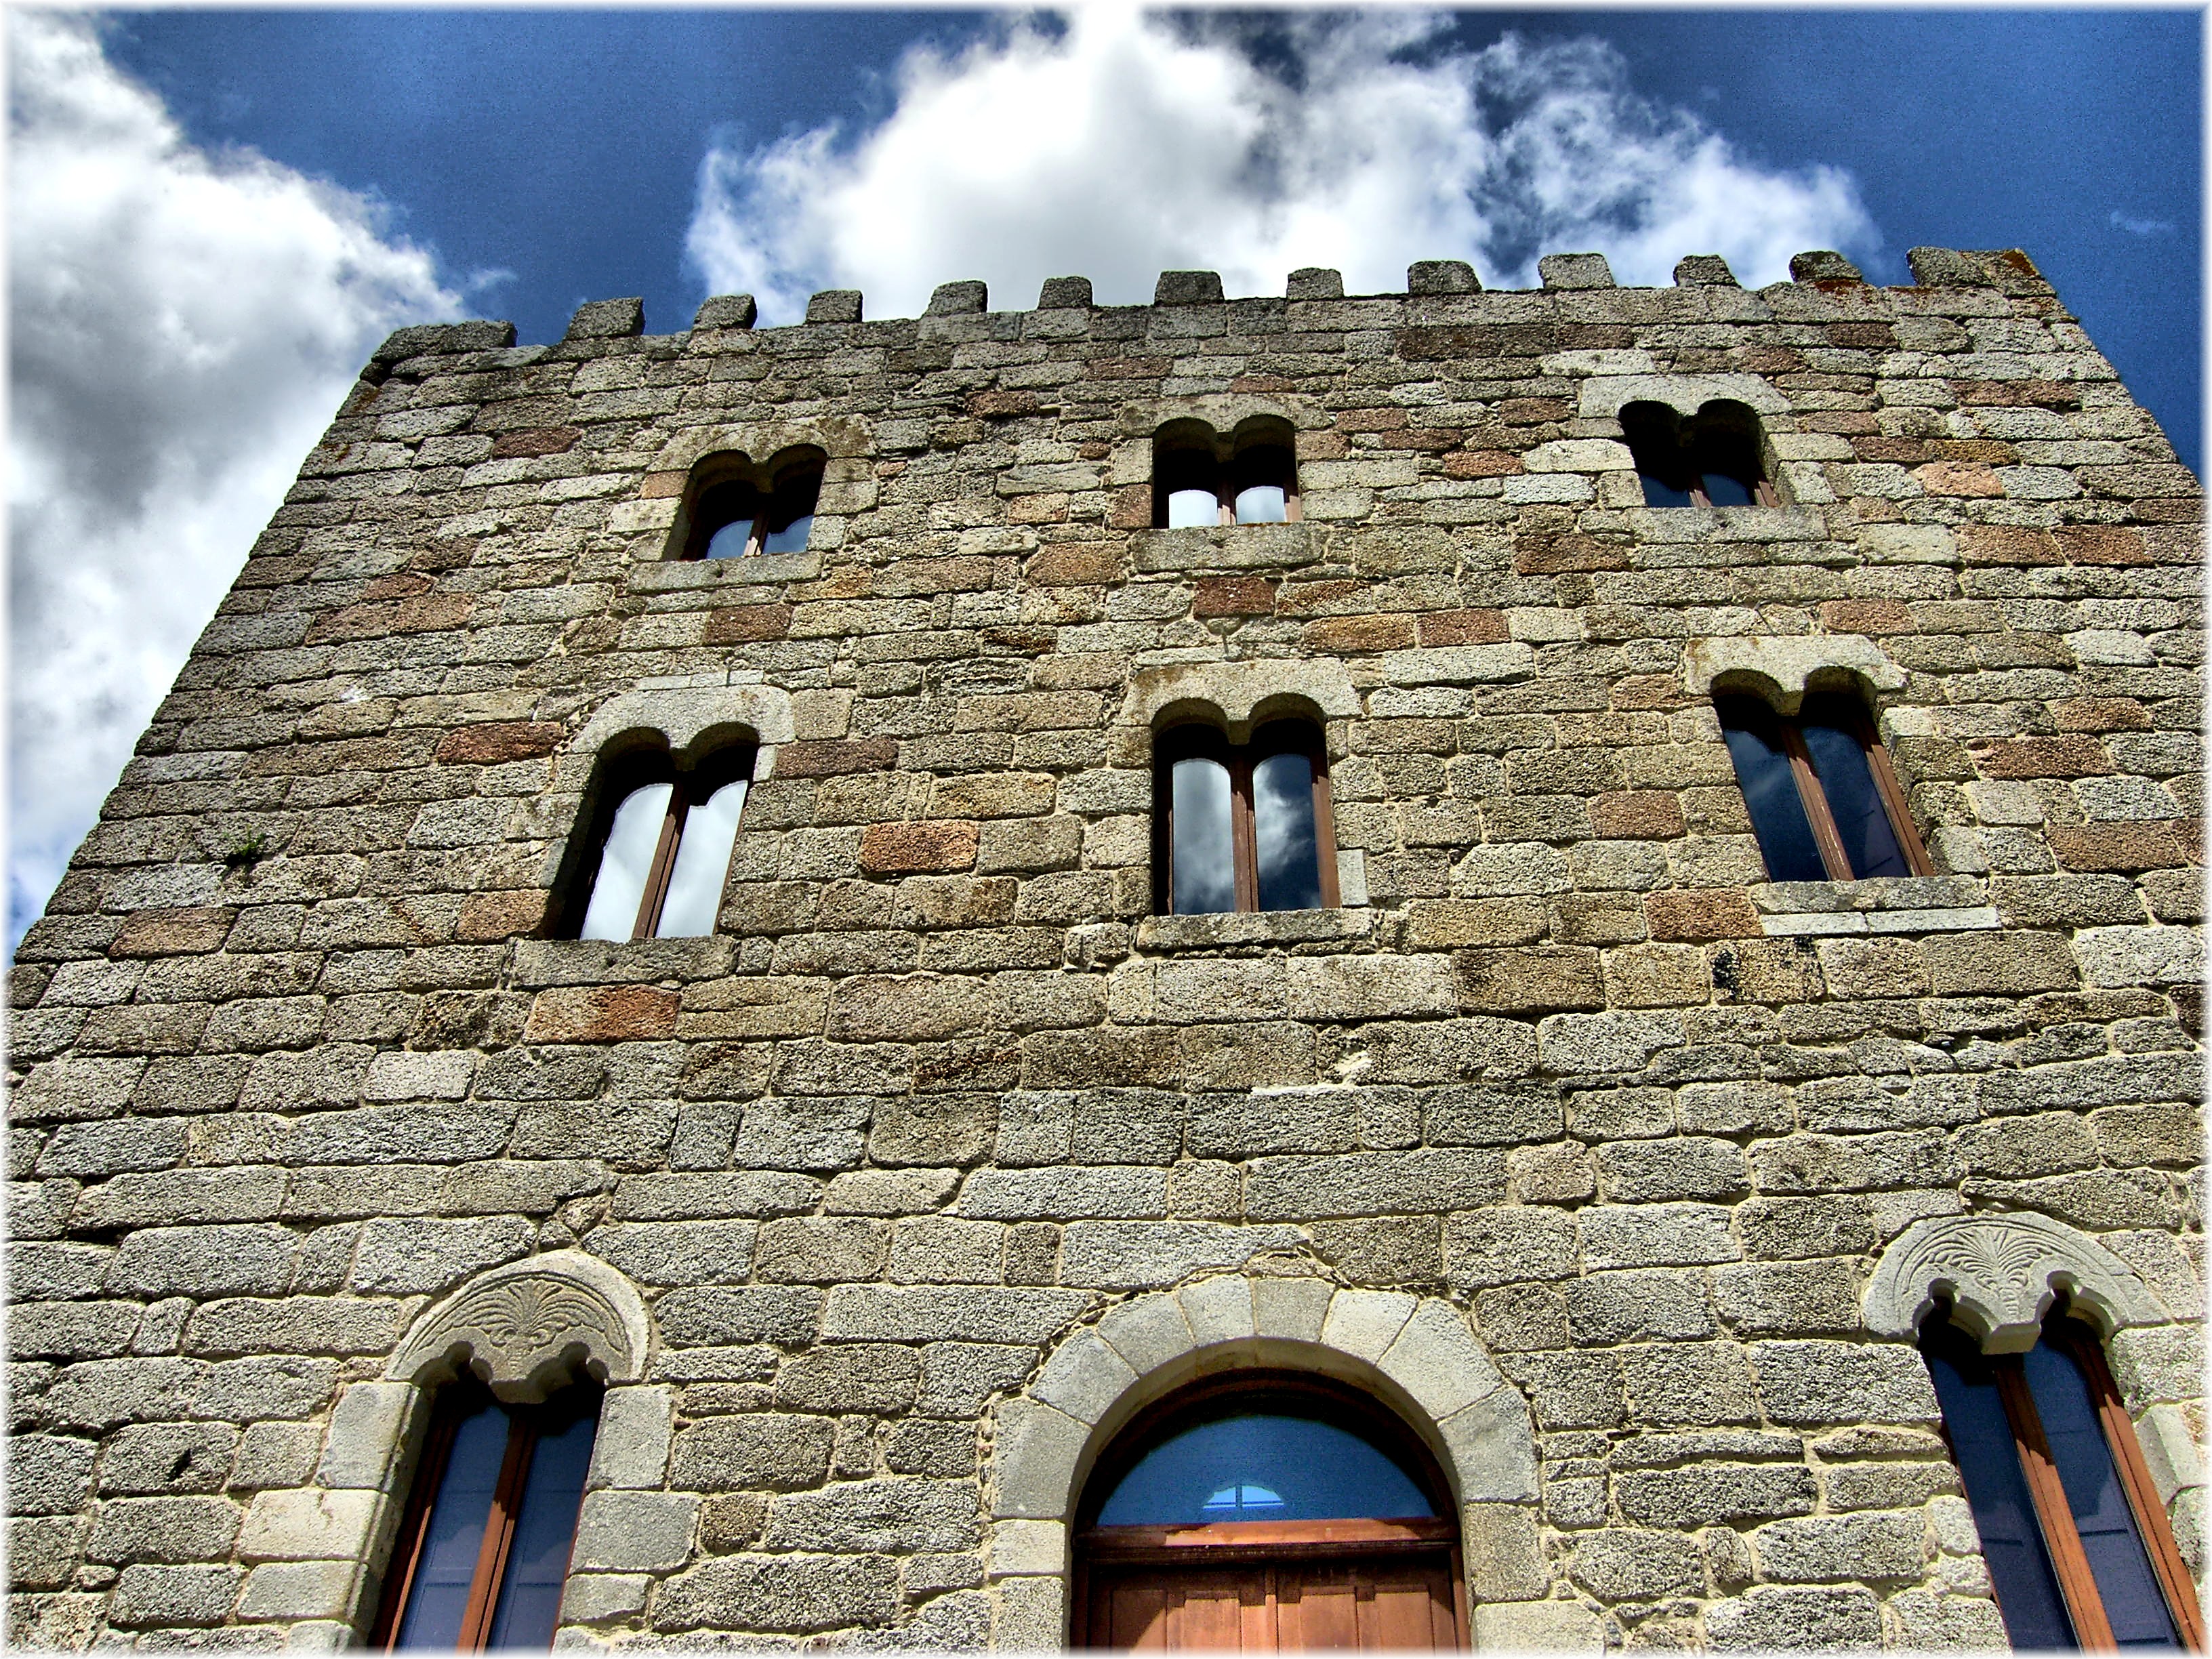
rock, architecture, building, wall, europe, facade, blue, chapel, place of worship, spain, ruins, monastery, europa, galicia, piedra, pedra, middle ages, espana, galiza, provincialugo, castillos, torres, castelos, ancient history